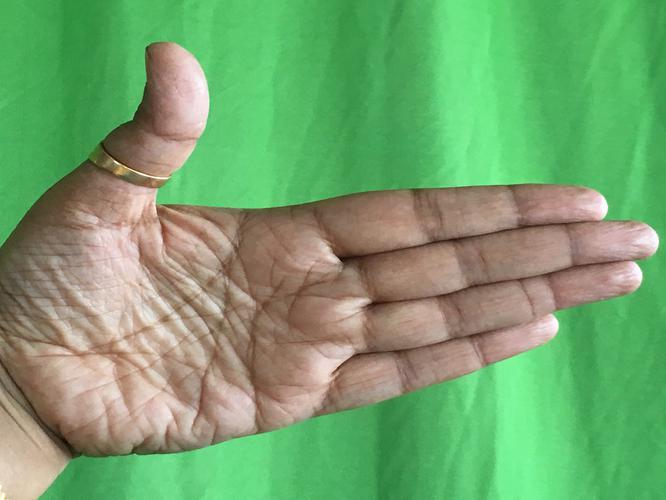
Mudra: Ardhachandran
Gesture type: single_hand